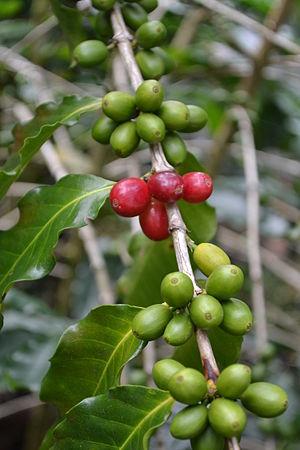
Le massacre de paysans salvadoriens de 1932 commence le 22 janvier de cette année dans les départements occidentaux du Salvador, lorsqu'une brève rébellion dirigée par des paysans fut durement réprimée par le gouvernement, alors dirigé par Maximiliano Hernández Martínez.
Jinotega, capitale du département de Jinotega, est une ville du Nicaragua située sur la route panaméricaine à 142 km au nord de Managua la capitale du pays.